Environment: lab
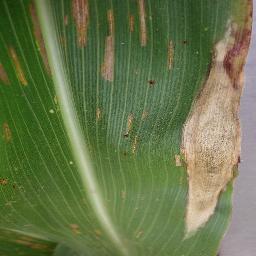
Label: northern_corn_leaf_blight